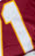
Number: 1